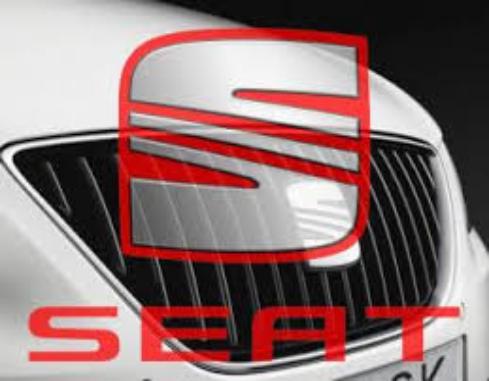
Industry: Transportation